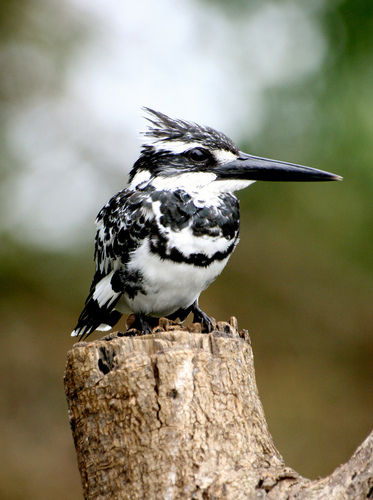
a small bird with a long black beak, black and white markings on its breast and also covering its body.
this is a small black and white bird with a long skinny black beak.
this is a black and white bird with a mohawk at crown and an oversized black pointed beak.
this bird has a black breast and crown and a bill much larger than it's body proportion.
the bird has a very long black bill that is large for its black and white body.
this particular bird has a white belly and breasts with black patches on them
this bird has a very large beak for the size of its small body and head.
this bird is white and black in color, with a very large black beak.
this bird is black and white with a very long, slender bill.
a very small bird with a large black bill, it has black and white stripes on its throat and the top of its breast.
Species: Pied Kingfisher